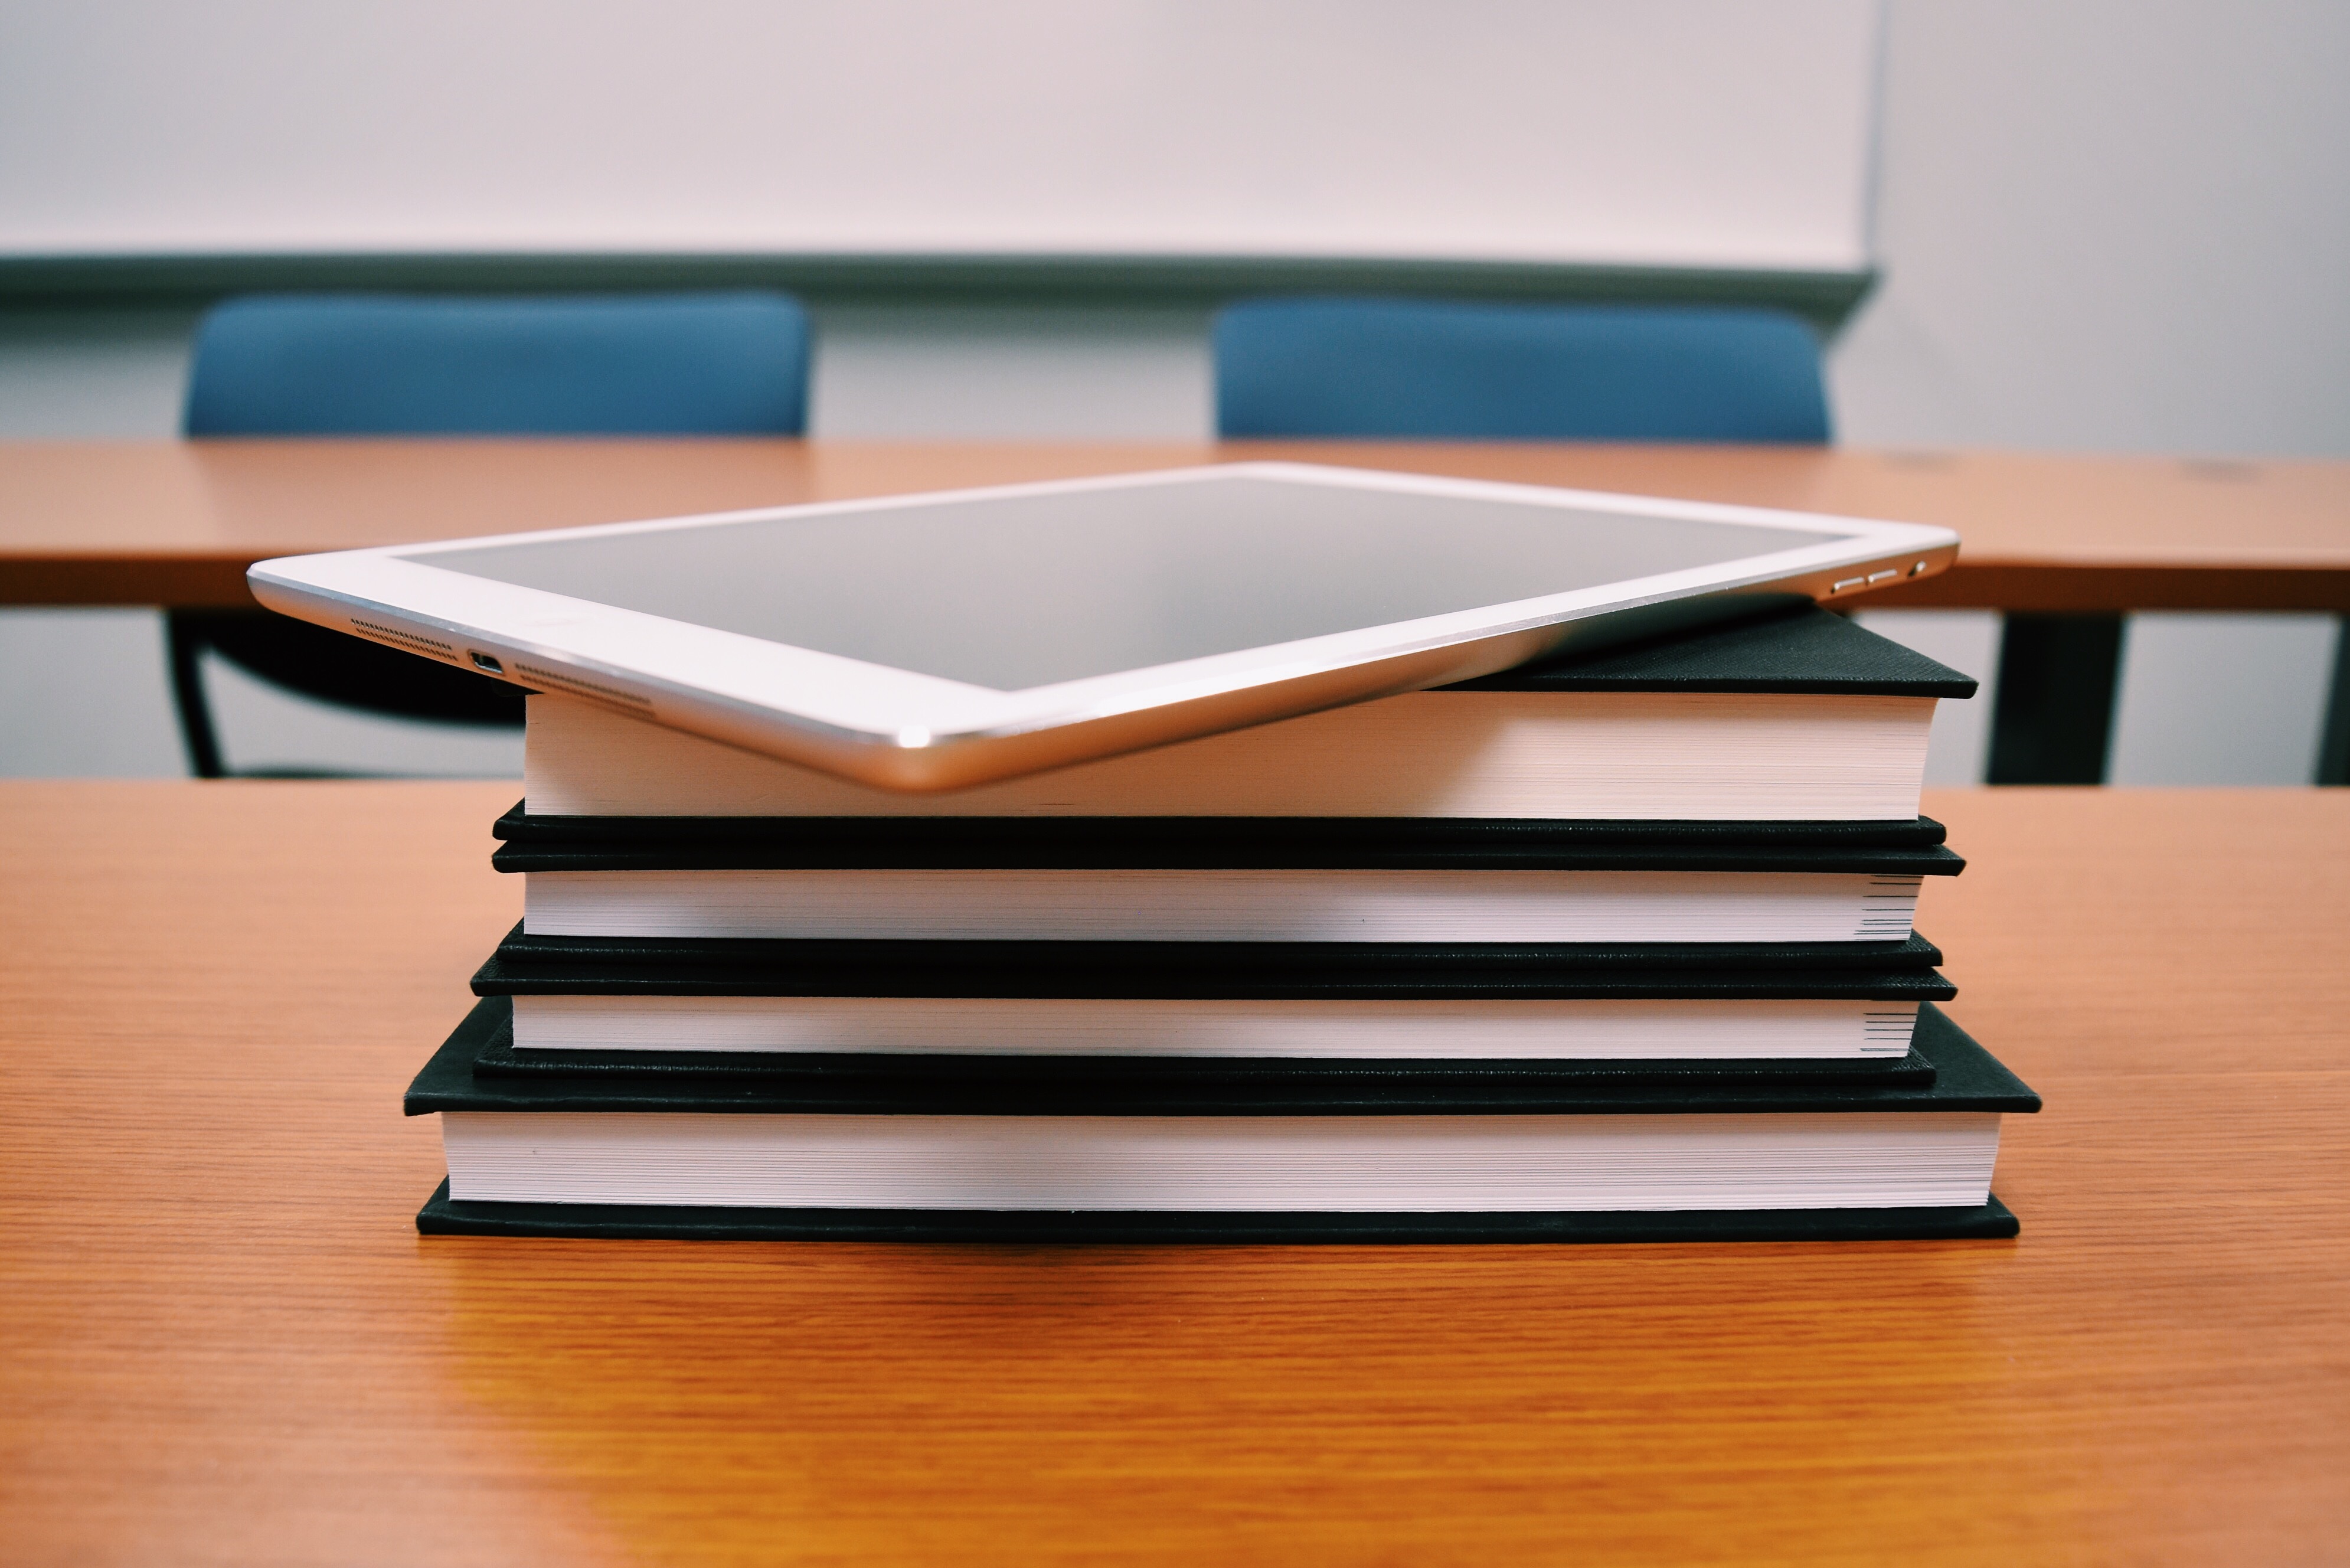
desk, writing, table, wood, floor, tablet, shelf, furniture, education, classroom, books, school, document, shape, flooring